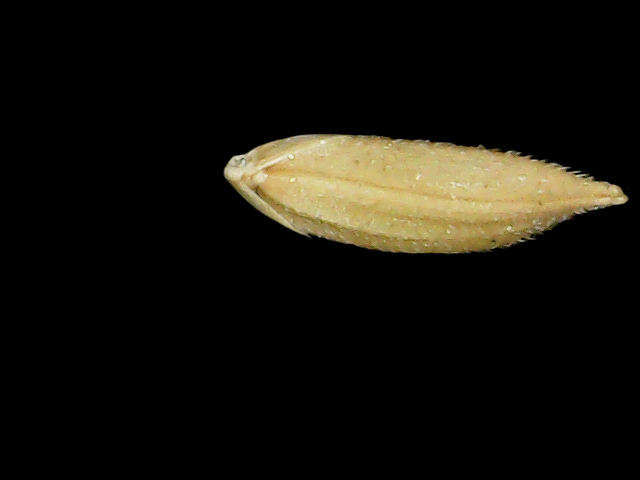
Rice variety: Binadhan12